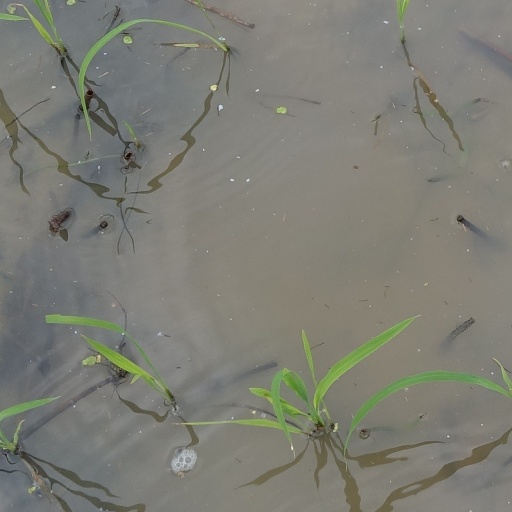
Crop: rice